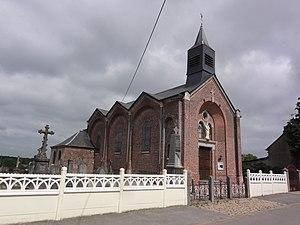
Sommeron (Aisne) église, latéral
Sommeron est une commune française située dans le département de l'Aisne, en région Hauts-de-France.